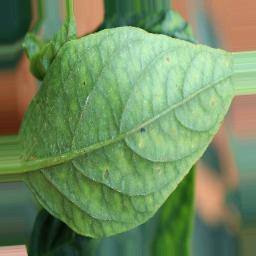
Label: nutritional